Canberra

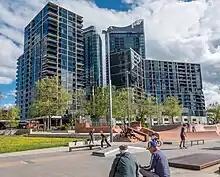
High-density residential apartments in Belconnen; Canberra has one of the fastest growing populations in the nation

In February 2020, the unemployment rate in Canberra was 2.9% which was lower than the national unemployment rate of 5.1%. As a result of low unemployment and substantial levels of public sector and commercial employment, Canberra has the highest average level of disposable income of any Australian capital city. The gross average weekly wage in Canberra is $1827 compared with the national average of $1658 (November 2019).